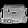
Label: Bag